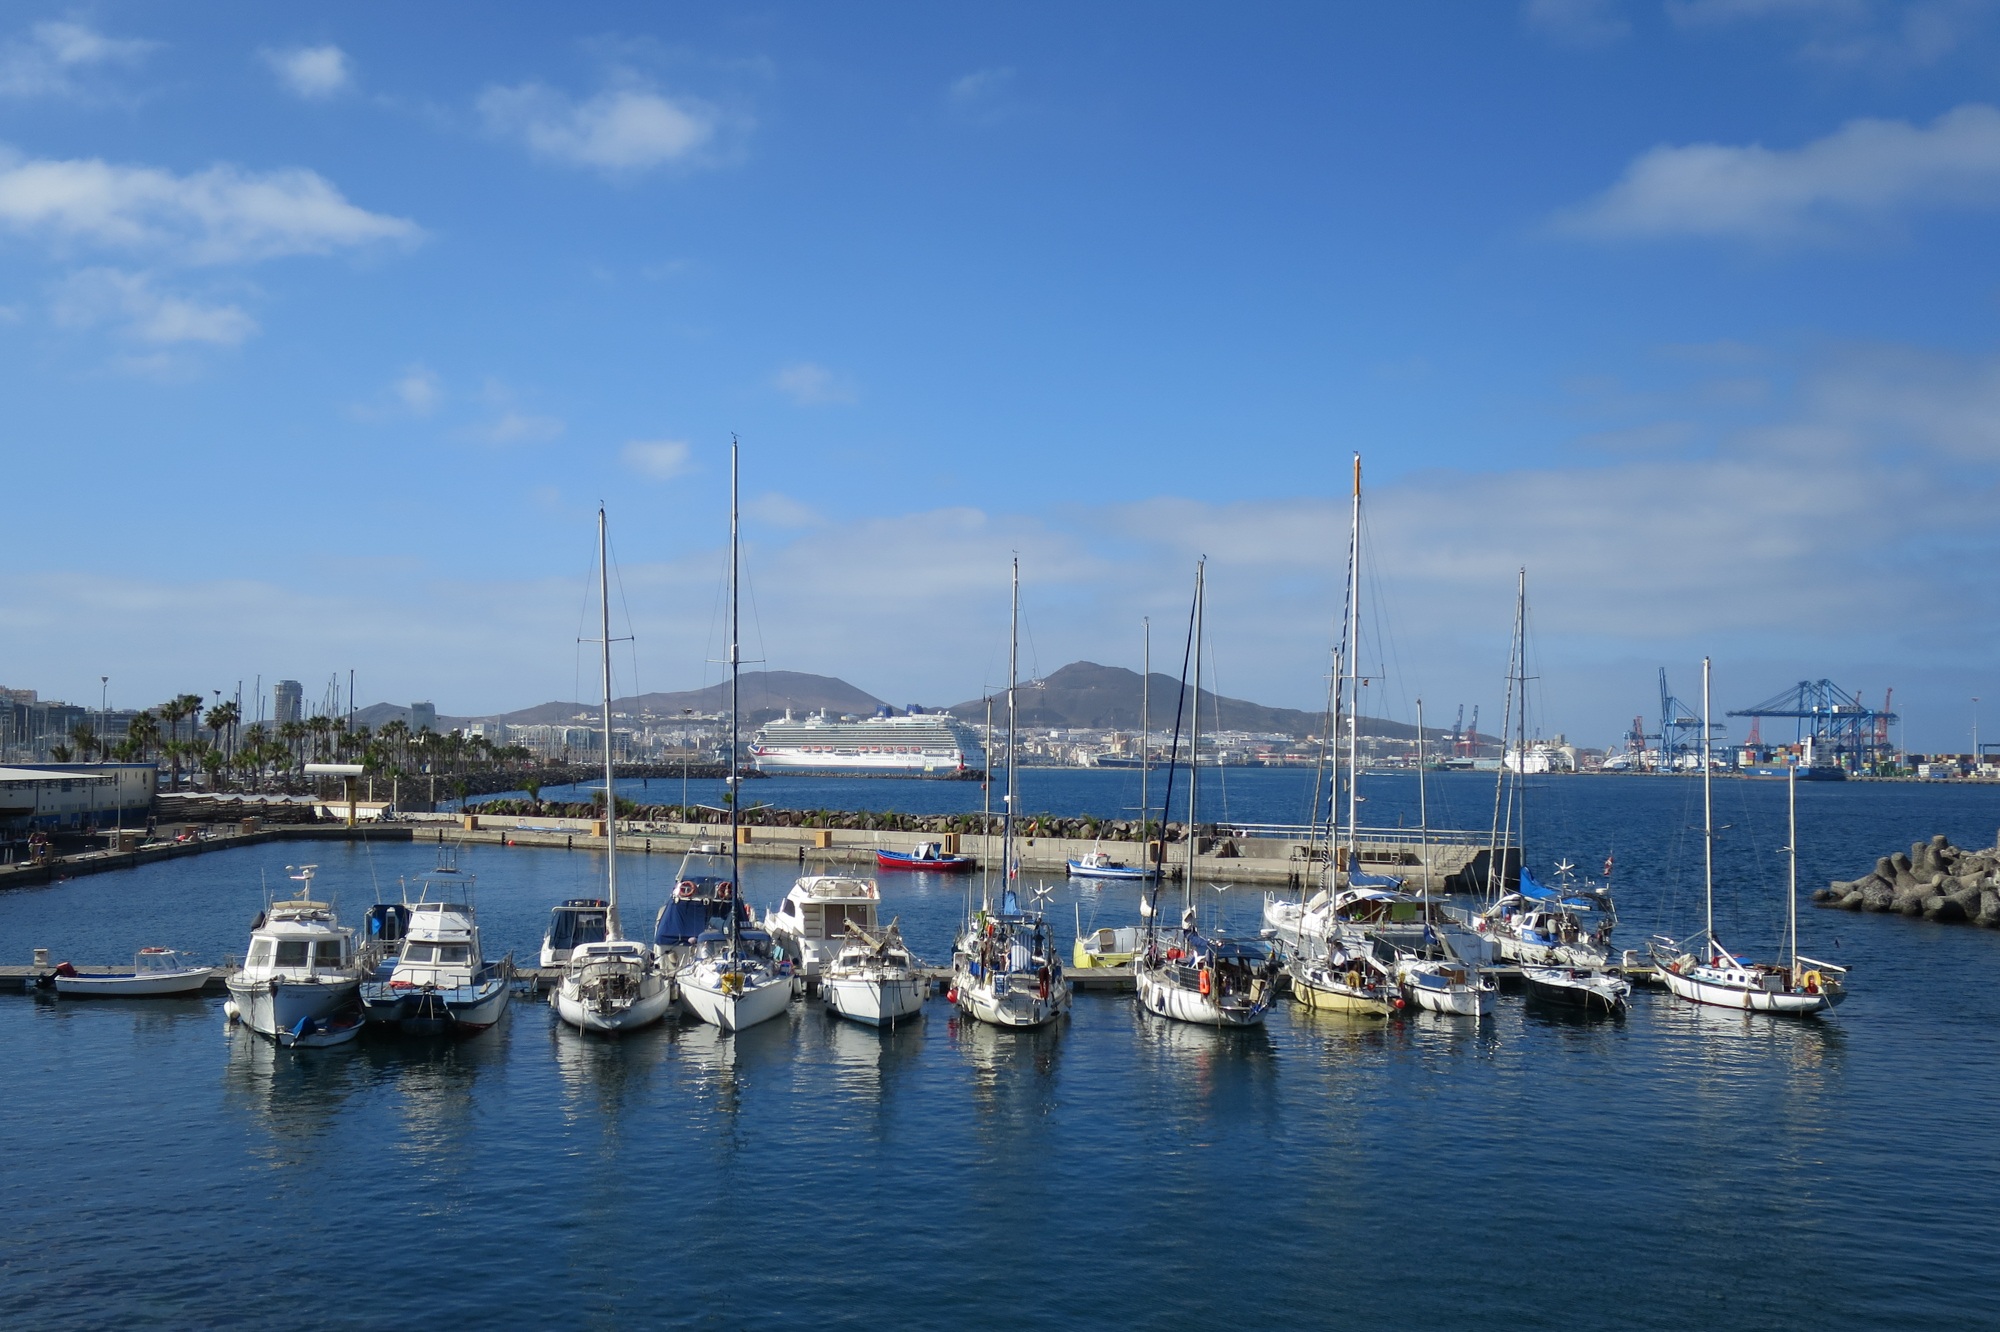
beach, sea, water, dock, sky, boat, city, pier, ship, seaside, vessel, vehicle, mast, sailing, bay, harbor, blue, marina, port, sunny, clouds, boating, infrastructure, houses, channel, gran canaria, canary islands, las palmas, venet